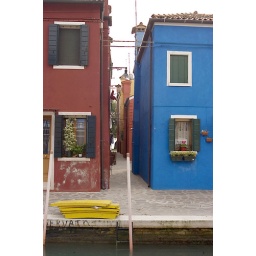
red and blue houses in borano